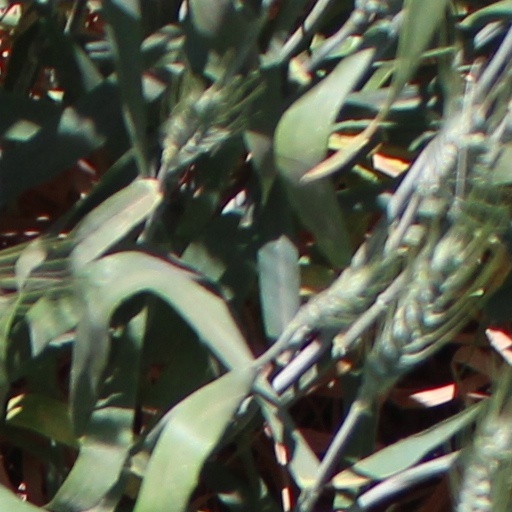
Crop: wheat